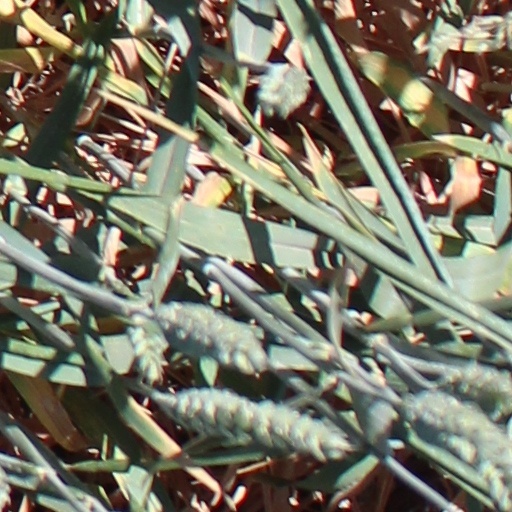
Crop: wheat